Plasma-immersion ion implantation

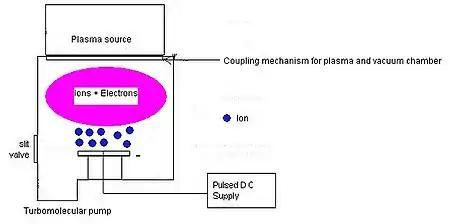

In a conventional "immersion" type of PIII system, also called as the "diode" type configuration, the wafer is kept at a negative potential since the positively charged ions of the electropositive plasma are the ones who get extracted and implanted. The wafer sample to be treated is placed on a sample holder in a vacuum chamber. The sample holder is connected to a high voltage power supply and is electrically insulated from the chamber wall. By means of pumping and gas feed systems, an atmosphere of a working gas at a suitable pressure is created.